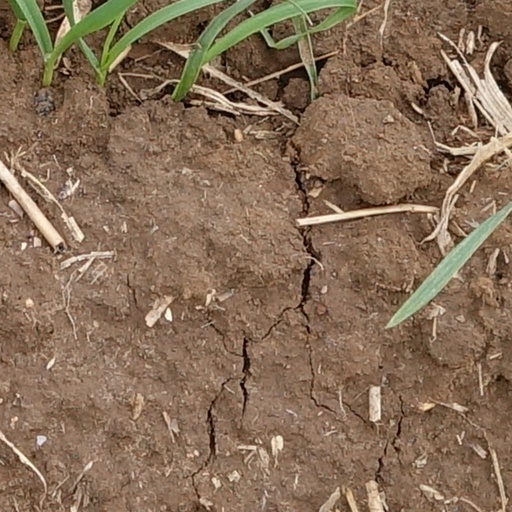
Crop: wheat